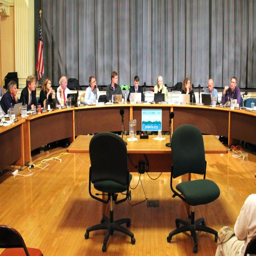
governmental body at a meeting .